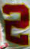
Number: 2